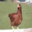
Label: bird